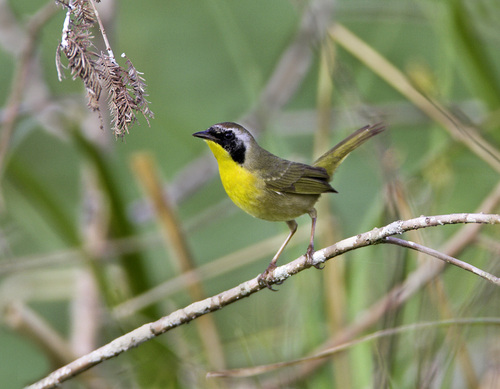
a small yellow bird with a black cheek patch and small yellow eyes.
this little bird has a yellow belly and breast with a gray crown and white wingbars.
this bird has a yellow throat and breast, yellowish-gray belly, black head and gray crown, neck, back and wings.
subdued yellow breast fading to greenish-gray on body, with triangular medium beak and white eyebrows beneath olive head, back, and body.
this bird has a yellow throat and chest with dark circles ofcblack around each eye that are lined with white markings.
this bird is yellow with grey and black and has a long, pointy beak.
this bird is very vibrant with a bright yellow breast, dark black eye patch, and gray with yellow wings.
this bird is yellow with grey and has a very short beak.
a bird with a wide yellow bellow, and black and white head, a long tail, long legs, and a short beak.
this bird has wings that are grey and has a yellow belly
Species: Common Yellowthroat